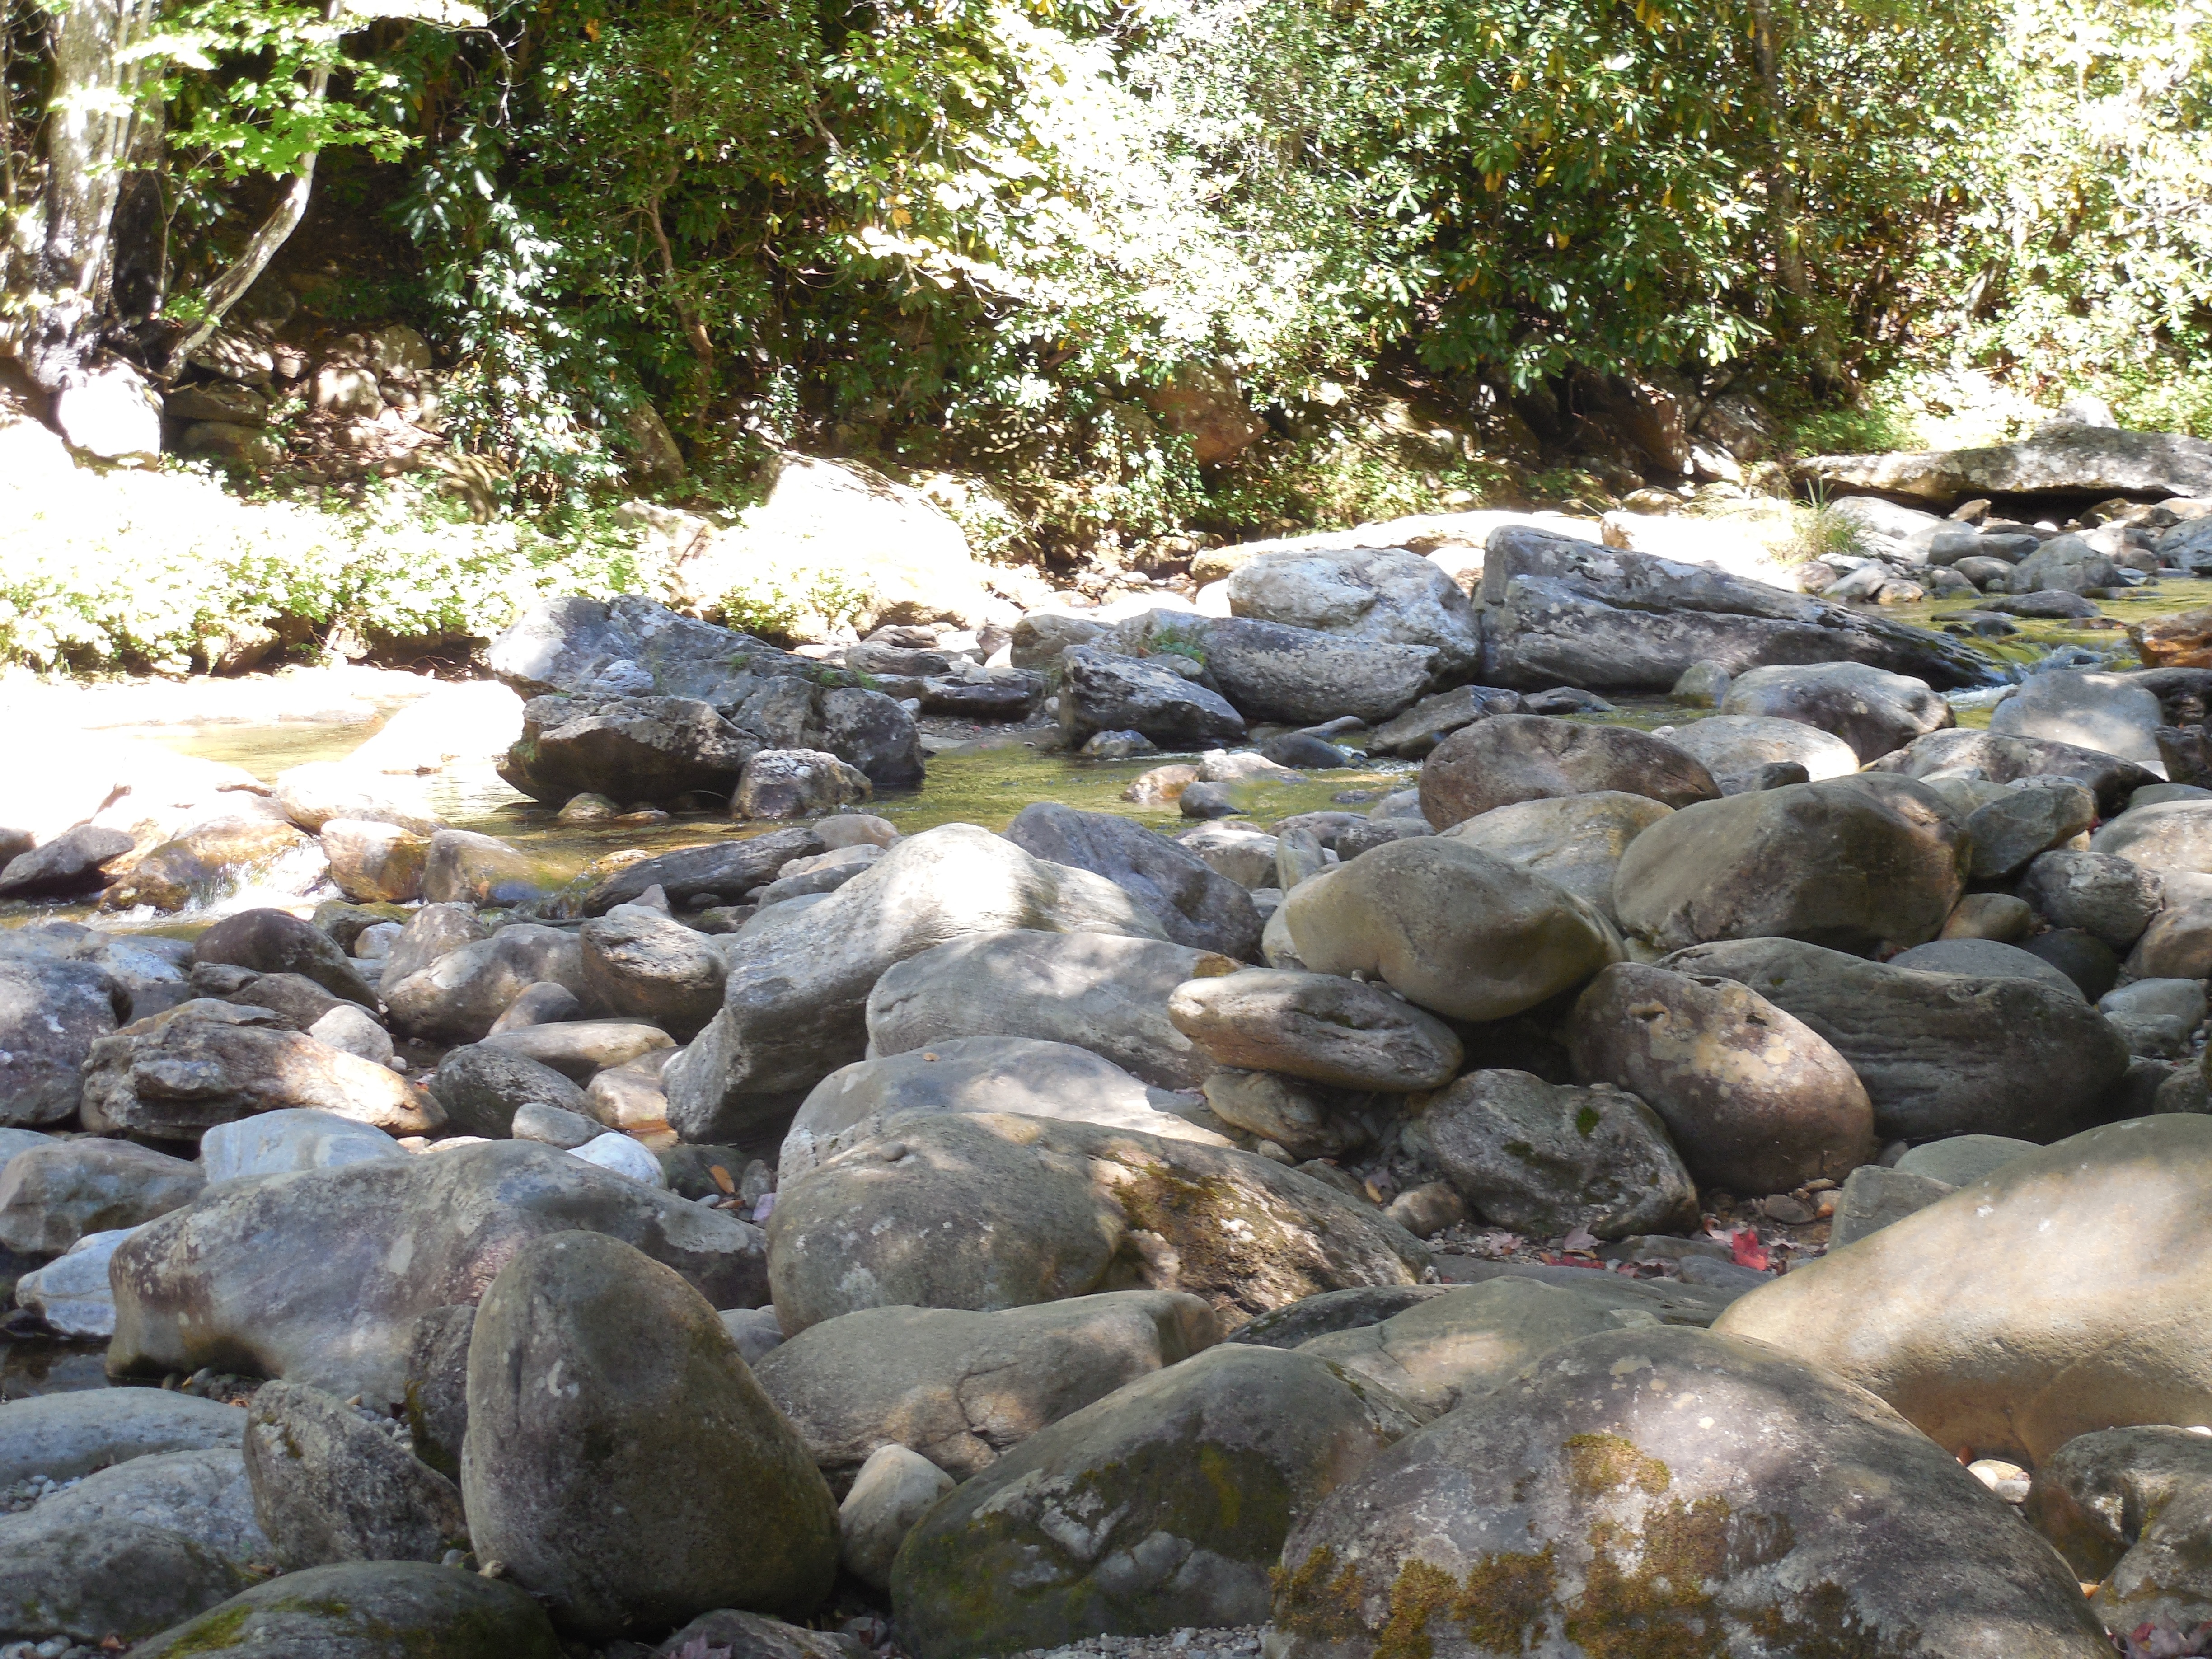
landscape, water, nature, forest, outdoor, rock, creek, mountain, liquid, wood, hiking, trail, white, view, wet, river, stone, moss, pool, pond, stream, green, reflection, tranquil, scenic, hike, peaceful, natural, park, brown, rapid, body of water, reflective, mirror, boulder, still, image, watercourse, precipice, stream bed, mirror image